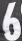
Number: 6